2012 Republican Party presidential primaries

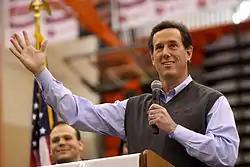
Rick Santorum suspended his campaign on April 10 after losing the Wisconsin primary

After Super Tuesday, all five territories had their contests. Puerto Rico held a primary. Further, the four smaller insular areas (Guam, Northern Mariana Islands, American Samoa and U.S. Virgin Islands) had convention style caucuses where no straw polls were taken; therefore, our table does not show popular vote percentages in these rows but the number of delegates committed to each candidate. Romney secured all but two delegates from the territories. Of the six selected delegates from the Virgin Islands, one was elected as uncommitted, and another bound to Paul. On the Virgin Islands, every caucus goer had six votes that he or her could cast for six different delegates. Every person wanting to be a delegate needed to pledge to a candidate or declare to be 'uncommitted' before the voting started. The six persons with the most votes became National Convention delegates. Only four persons ran as delegates pledge to Romney and they all got elected. The persons that ran as delegates pledge to Paul got a plurality of the votes, but only one of them was elected.